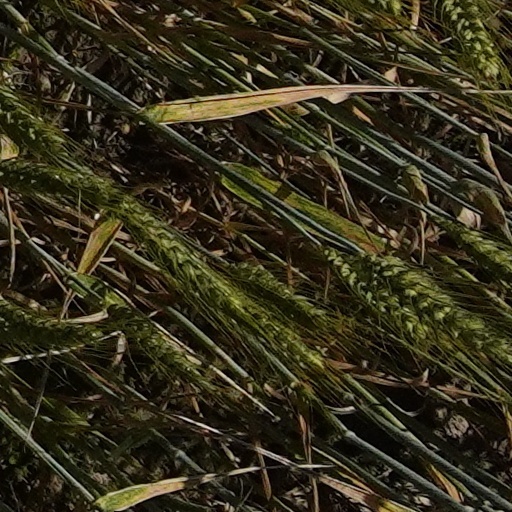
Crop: wheat